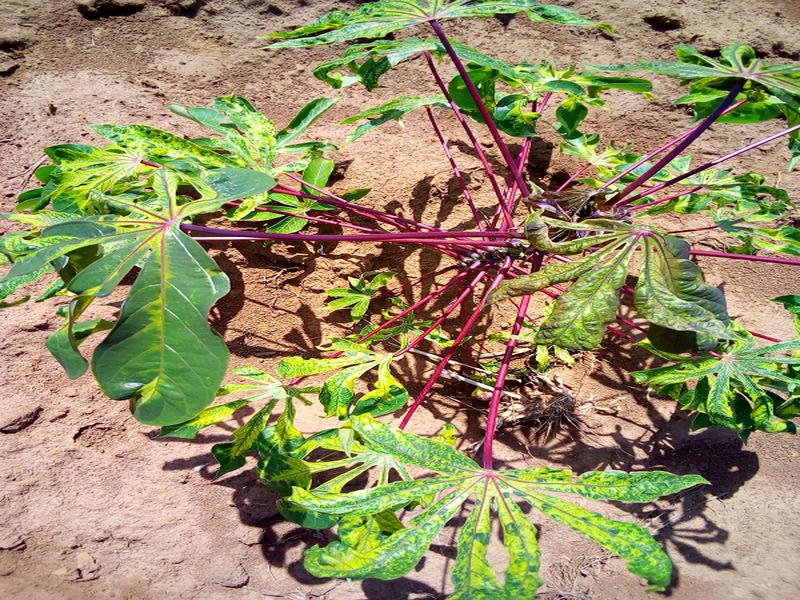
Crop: cassava
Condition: mosaic_disease